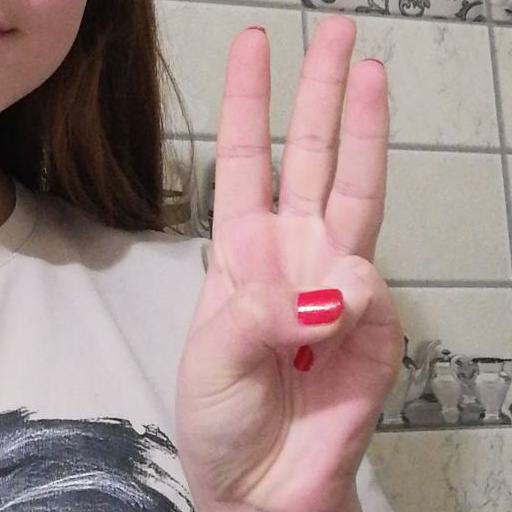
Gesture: three